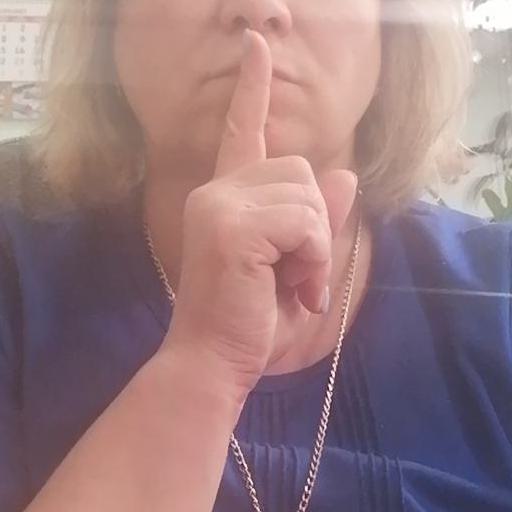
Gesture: mute